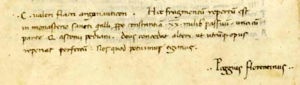
Quintus Asconius Pedianus / Håndskrifternes slægtskab
Kolofonen fra Codex Matritensis 8514[61] håndskriftet P (udsnittet er farvemanipuleret): "[...] Dette fragment blev fundet i klosteret i Sankt Gallen omkring 20 romerske mil fra Konstanz sammen med en del af Q. Asconius Pedianus. Gid Gud ville overlade til en anden at finde begge værker uskadte. Jeg har gjort, hvad jeg kunne. Poggius Florentinus".[62]
Asconius, guld, håndskrift
Quintus Asconius Pedianus var en lærd latinsk forfatter fra 1. århundrede e.Kr. Han skrev en række værker, hvoraf kun fem kommentarer til et udvalg af Marcus Tullius Ciceros taler er overleveret til i dag. Moderne filologer og historikere mener, at Asconius er den mest pålidelige kommentator blandt de antikke og efterantikke kommentatorer til Ciceros taler. Derfor er Asconius' kommentarer en vigtig kilde bl.a. til den romerske republiks historie. Fra den tidlige middelalder er der sammen med Asconius' kommentarer også overleveret en anden kommentar, der af moderne filologer bliver anset for at være skrevet af Pseudo-Asconius. Sammenlignet med andre antikke forfattere fra samme periode har interessen for Asconius været begrænset i forhold til udgivelser og oversættelser.